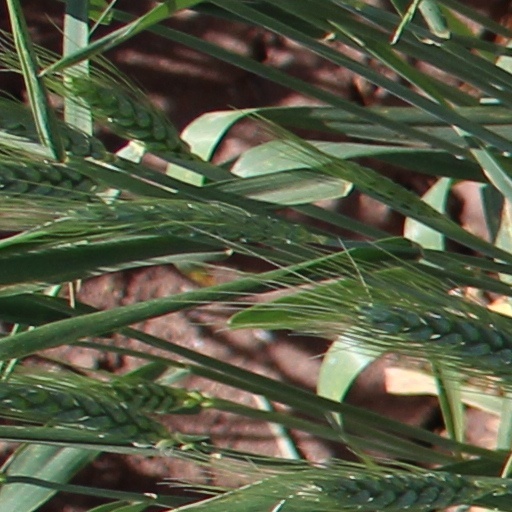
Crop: wheat